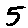
Label: 5